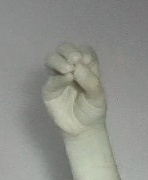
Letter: ha